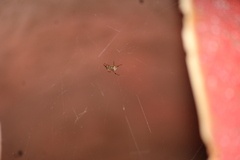
Species: Parasteatoda_tepidariorum